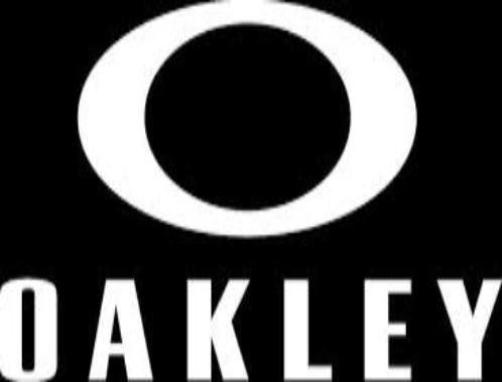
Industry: Sports